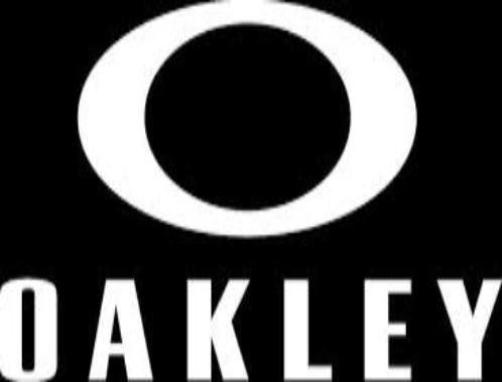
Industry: Sports